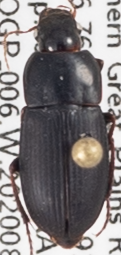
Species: Harpalus opacipennis
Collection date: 2020-07-07
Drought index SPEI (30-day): -0.338
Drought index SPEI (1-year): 0.582
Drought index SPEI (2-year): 1.25